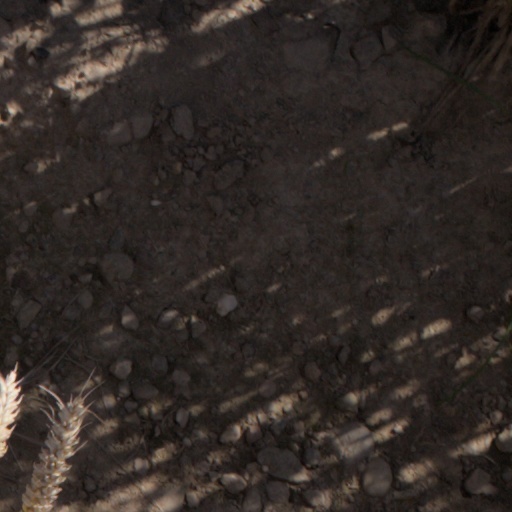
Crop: wheat